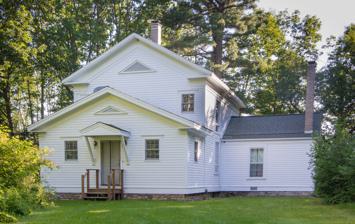
Building: Philetus S. Church House
Country: Canada
Year built: 1862
Historic house in Michigan, United States United States historic place Philetus S. Church House U.S. National Register of Historic Places Show map of Michigan Show map of the United States Location North Shore Rd., Sugar Island, Michigan Coordinates 46°31′16″N 84°7′21″W / 46.52111°N 84.12250°W / 46.52111; -84.12250 Area 2 acres (0.81 ha) Built 1862 Built by J. Wells Church Architectural style Greek Revival NRHP reference No. 82000495 Added to NRHP November 24, 1982 The Philetus S. Church House is a private house located on North Shore Road, 1 mile (1.6 km) southeast of Payment Settlement on Sugar Island, Michigan .  The building is the last structure from Church's Landing, a mid-19th century trading post and steamboat stop. It was listed on the National Register of Historic Places in 1982. Philetus Swift Church Philetus Swift Church was born in 1812 in Riga, New York , the son of Jesse and Margery Munsen Church. He was named for Philetus Swift , whom his father had fought under in the War of 1812 . He attended local schools and spent some time in an academy in Palmyra, New York .  In 1831, Church hired on as a store clerk in Byron, New York , and in 1835 moved to Oakfield, New York to start his own business.  In 1837, he married Elizabeth Duncan Wells, a granddaughter of Samuel Taggart . The couple had three sons, one of whom died in infancy. The other two were Jesse Wells Church and Philetus Church Jr. Church remained in Oakfield and the nearby Caryville until 1841; during this time he over-extended himself in supporting the founding of a local school and went bankrupt. In 1841 he moved to Detroit and began clerking at a store there.  In 1845, Church traveled north intending to search for copper, but instead became engaged in business in Sault Ste. Marie, Michigan . History of Church's Landing In 1846, Philetus and Elizabeth Church and their sons Jesse Wells and Philetus Jr.  moved to Sugar Island and founded the settlement of Church's Landing at this site. There they built a trading post and house and began trading with the Indians living there. As his business increased, Church increased the size of his facilities. Church's landing eventually contained two docks, a sawmill, dry-dock, and a small shipyard. Church's Landing was a natural stopping point for ships, so Church began supplying passing steamships with wood for their boilers. He also dealt in furs, maple syrup, vegetables, ice, milk, and soap. Church erected a sawmill and shingle-mill, and sold shingles, fence posts, pilings, and telegraph poles in addition to steamboat wood. The family also began a shipbuilding business in about 1853. The businesses at Church's Landing eventually employed up to 35 people, and by 1861 was doing $17,000 to $27,000 worth of business annually. Additional settlers joined Church to live at the location. In 1850, Juliette Augusta Magill Kinzie of Chicago was on a pleasure cruise and stopped at Church's Landing to take on wood. The Churches provided her with some refreshments, including raspberry jam; Kinzie immediately took a liking to it and purchased some. Back in Chicago, she used it in entertaining friends, leading to a demand for Church's raspberry jam. The next year, Church began making raspberry jam for market, a business that by 1878 had increased such that he was manufacturing six to twelve tons of jam yearly, up to the level that the Sugar Island crop could support. A contemporaneous account also notes that the Church family was "noted for the making of raspberry jam , which is sold in large quantities, and shipped to Eastern and Southern markets." In 1862, Jesse Wells Church constructed a house for his father, mother, and brother, using materials from the family sawmill. In addition to Juliette Kinzie, many other celebrities stopped by Church's Landing while their ships were taking on wood, and while there visited the Churches. These include Horace Greeley , Charles Sumner , John McLean , and Mary Todd Lincoln . In 1868, Jesse Wells Church, then a medical doctor, moved to Traverse City, Michigan and then to Harbor Island (near Drummond Island ) with his wife and children. There he continued the family shipbuilding business, building craft until at least 1910. Elizabeth Church died in 1876, and Philetus Church Sr. decided to retired in that same year. Philetus Church died on July 22, 1883. With the loss of the trading post, Church's Landing faded as a settlement. This house is the only structure left marking its location. Philetus S. Church house description The Philetus S. Church house is a Greek Revival structure, one of the few in Chippewa County. References